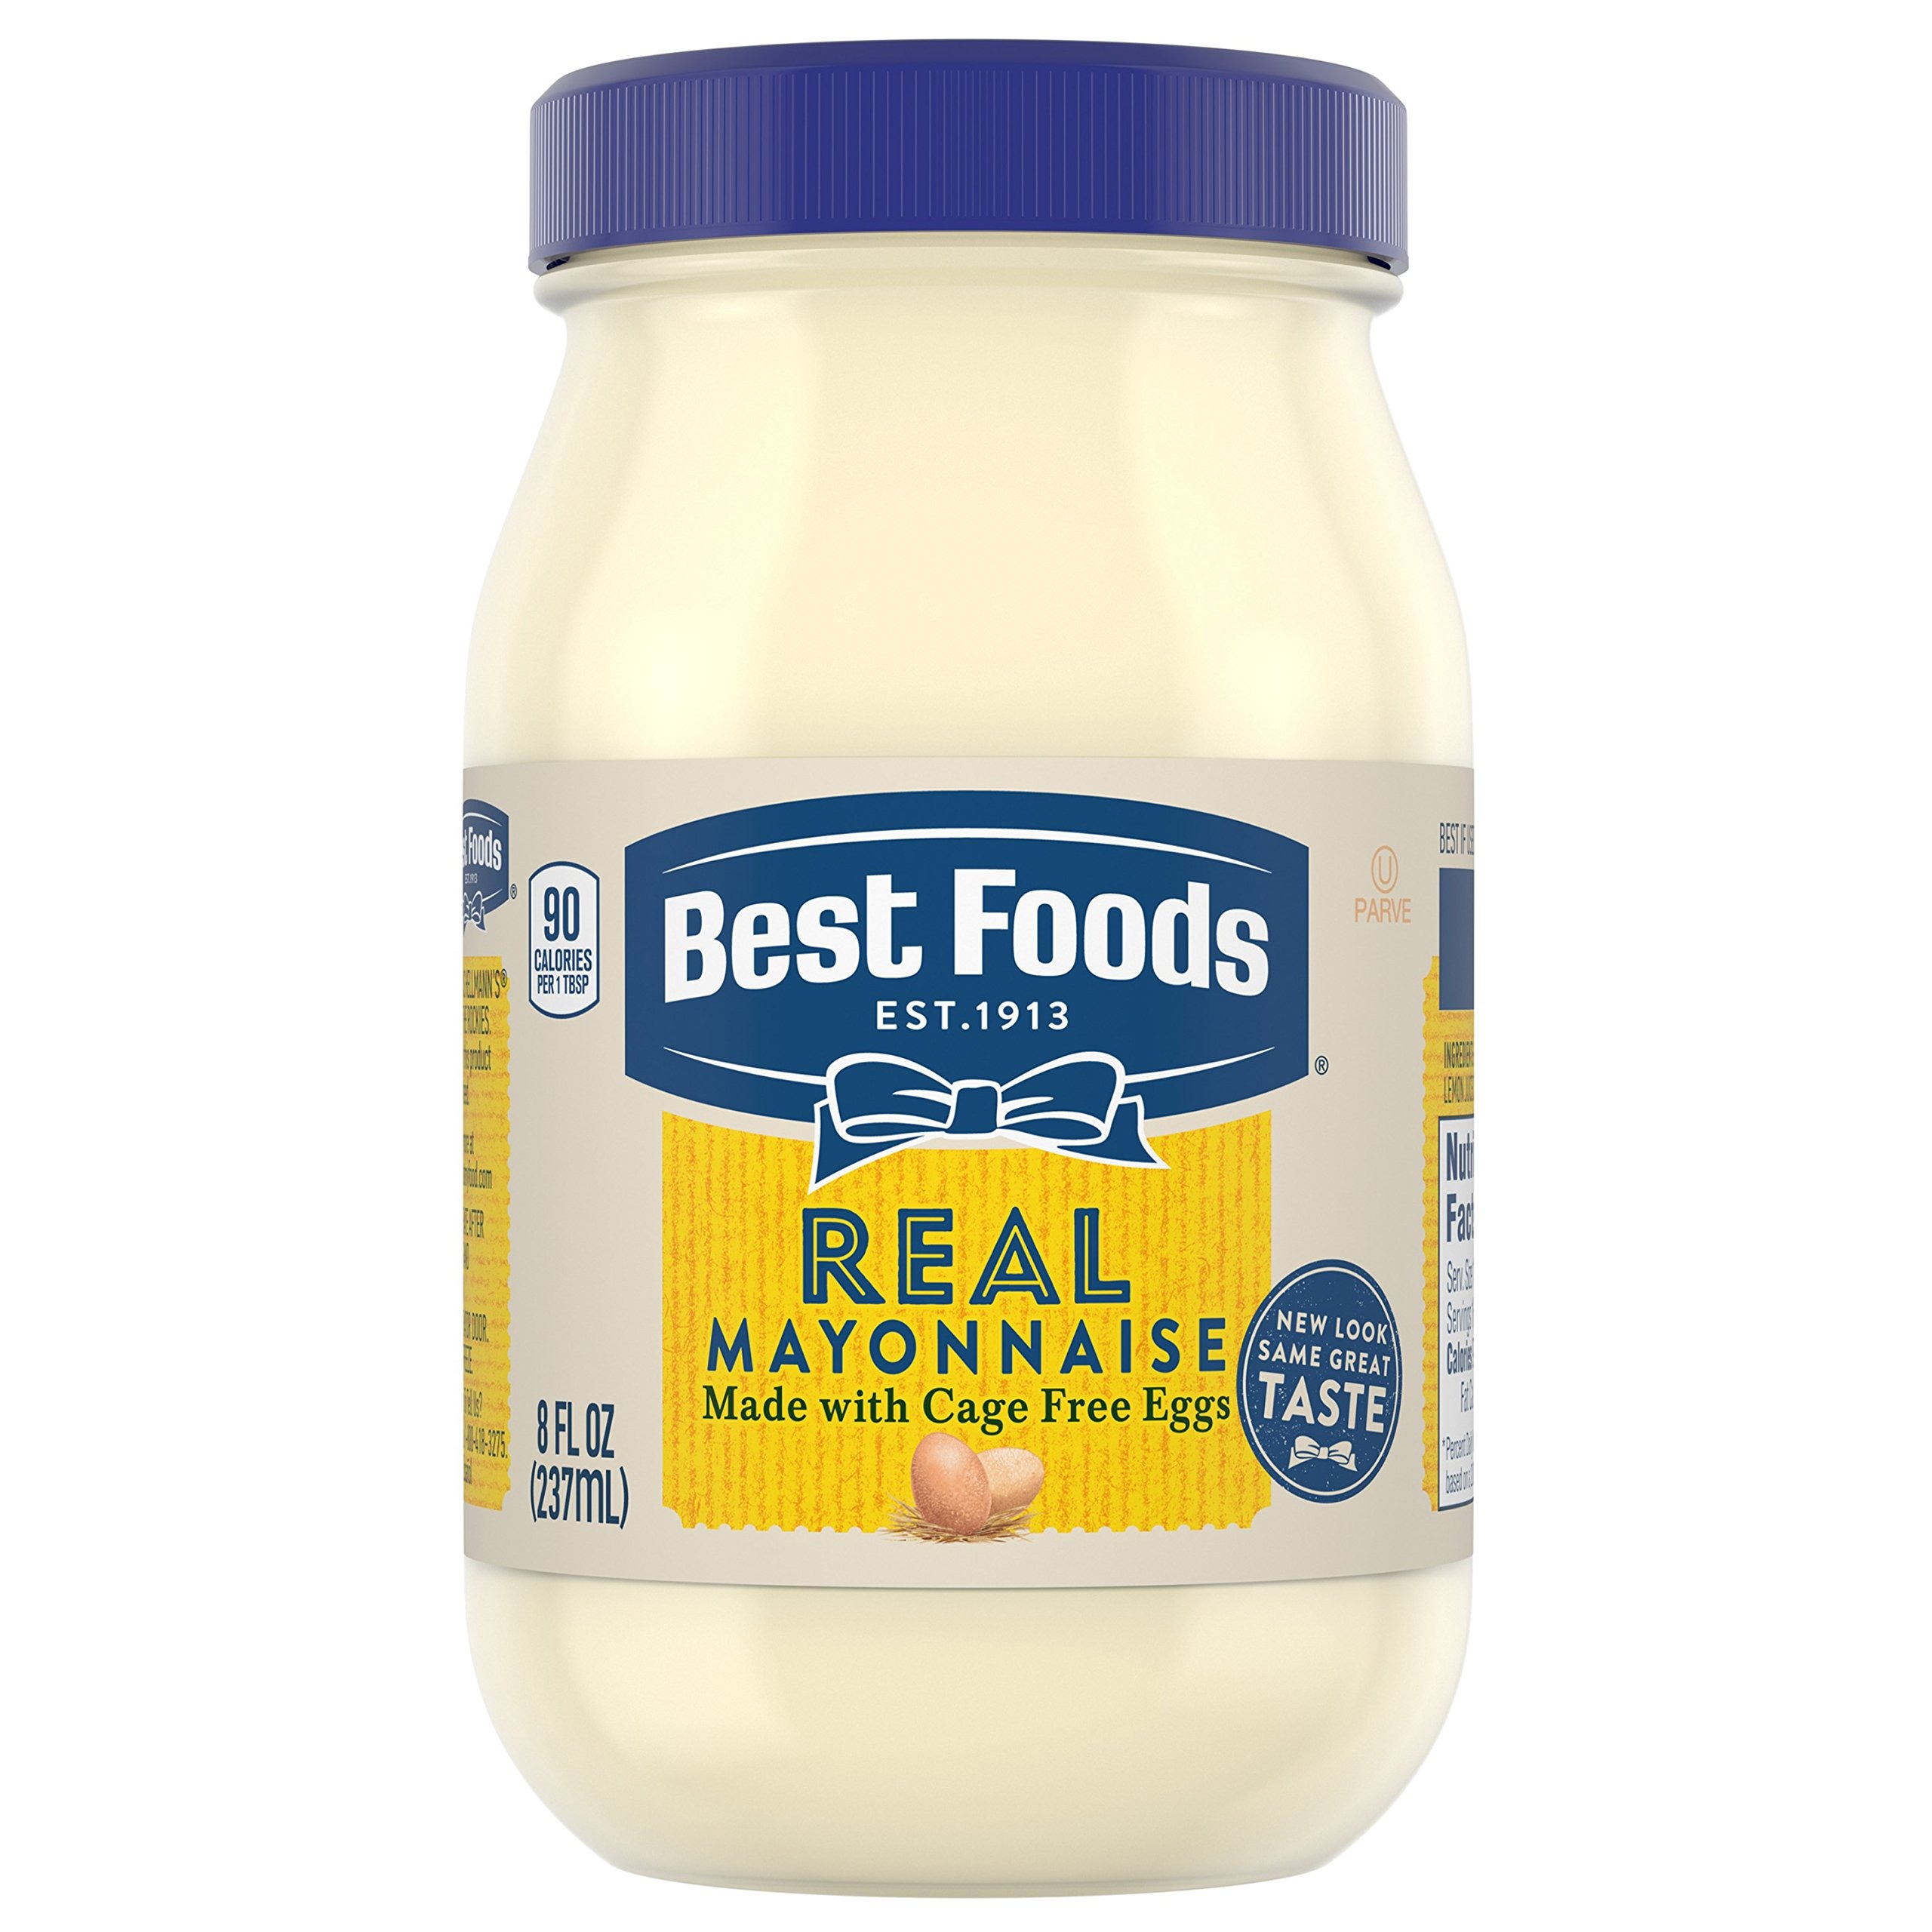
Item Name: Best Foods Mayonnaise 12 count Real 8 oz
Bullet Point 1: Enjoy the delicious creamy taste of Best Foods Real Mayonnaise
Bullet Point 2: Made with real simple ingredients, like cage-free eggs, oil, and vinegar
Bullet Point 3: The ideal condiment for spreading on sandwiches and wraps, grilling juicy burgers, mixing creamy dips, and preparing fresh salads
Bullet Point 4: Use Best Foods as an ingredient to transform your barbecues and everyday chicken dinners into juicier, more delicious meals
Bullet Point 5: Rich in Omega 3-ALA (contains 650mg ALA per serving, which is 40% of the 1.6g Daily Value of ALA)
Value: 96.0
Unit: Fl Oz

Price: 25